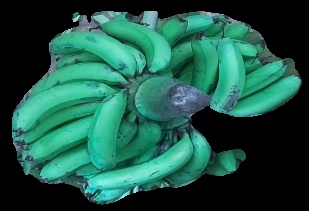
Variety: pachbale
Grade: grade3